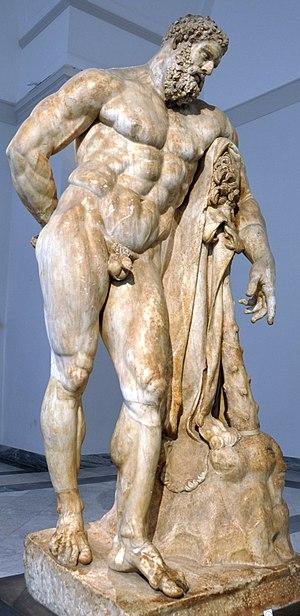
La collection Farnèse est une collection d’œuvres d’art créée lors de la Renaissance de par la volonté d’Alexandre Farnèse, et qui, à partir de 1543, a commencé à collectionner et à commissionner les œuvres d’art aux plus grands artistes de l’époque.